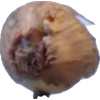
Label: onion